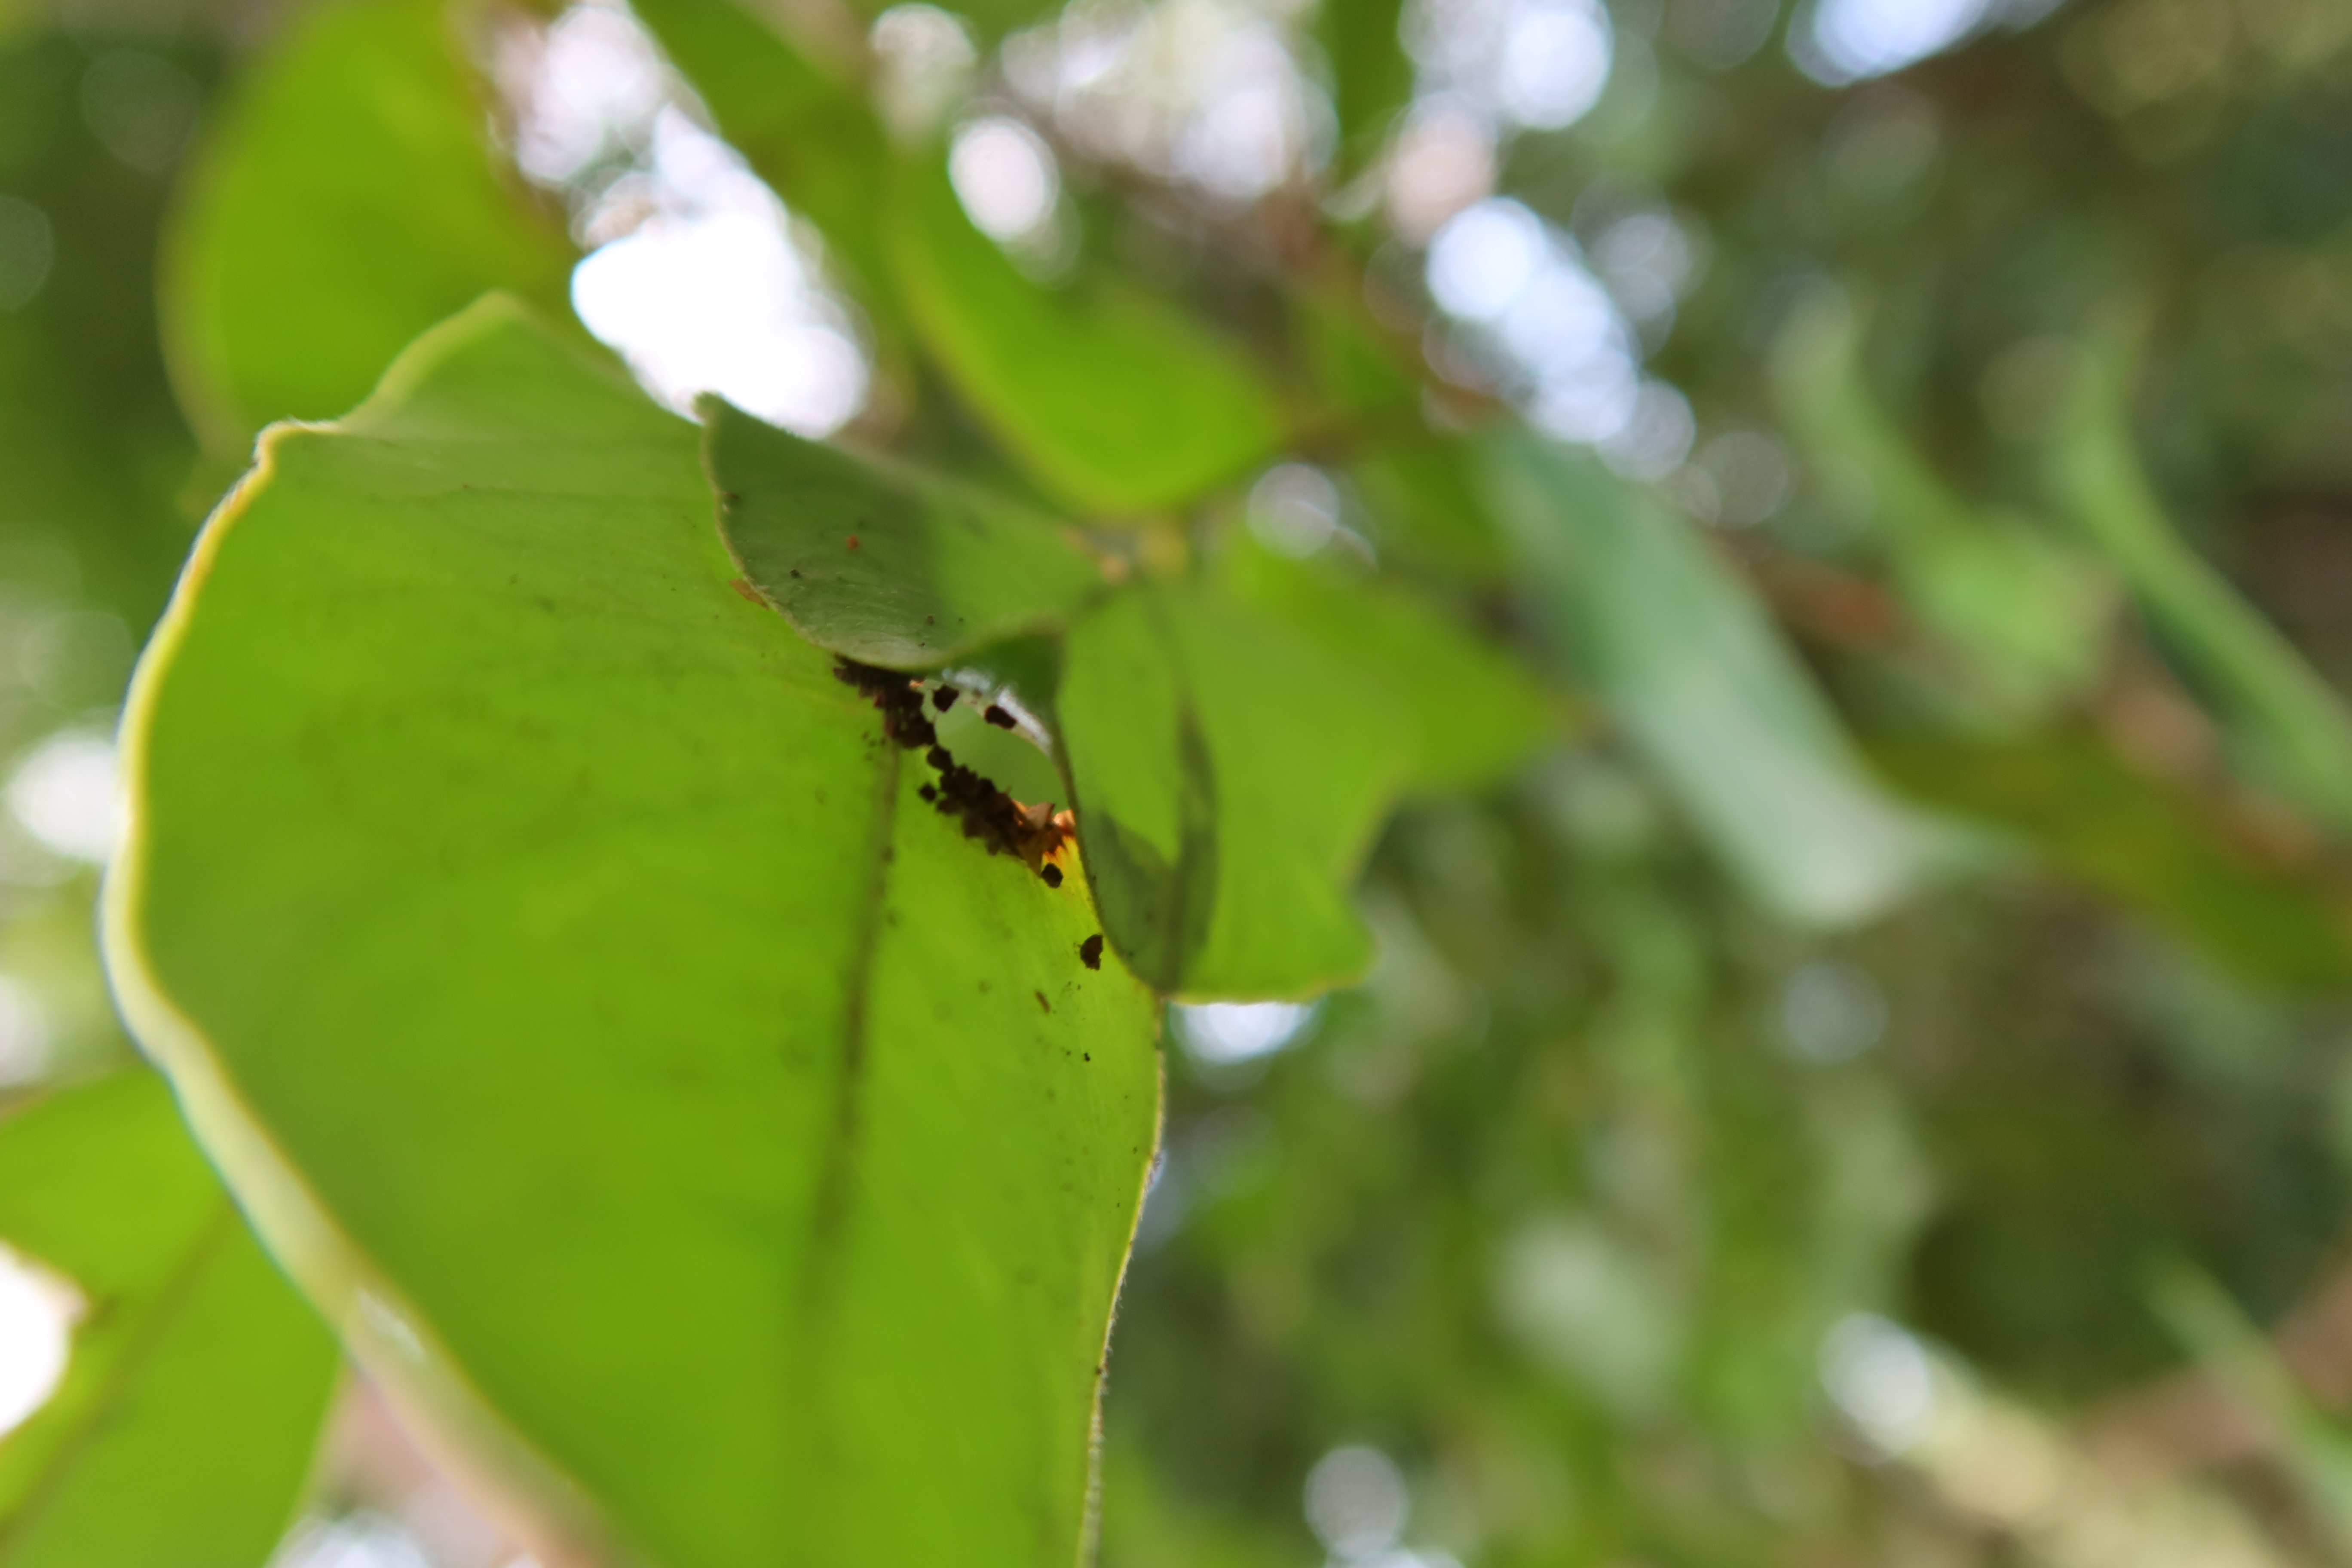
Label: Brown clumps